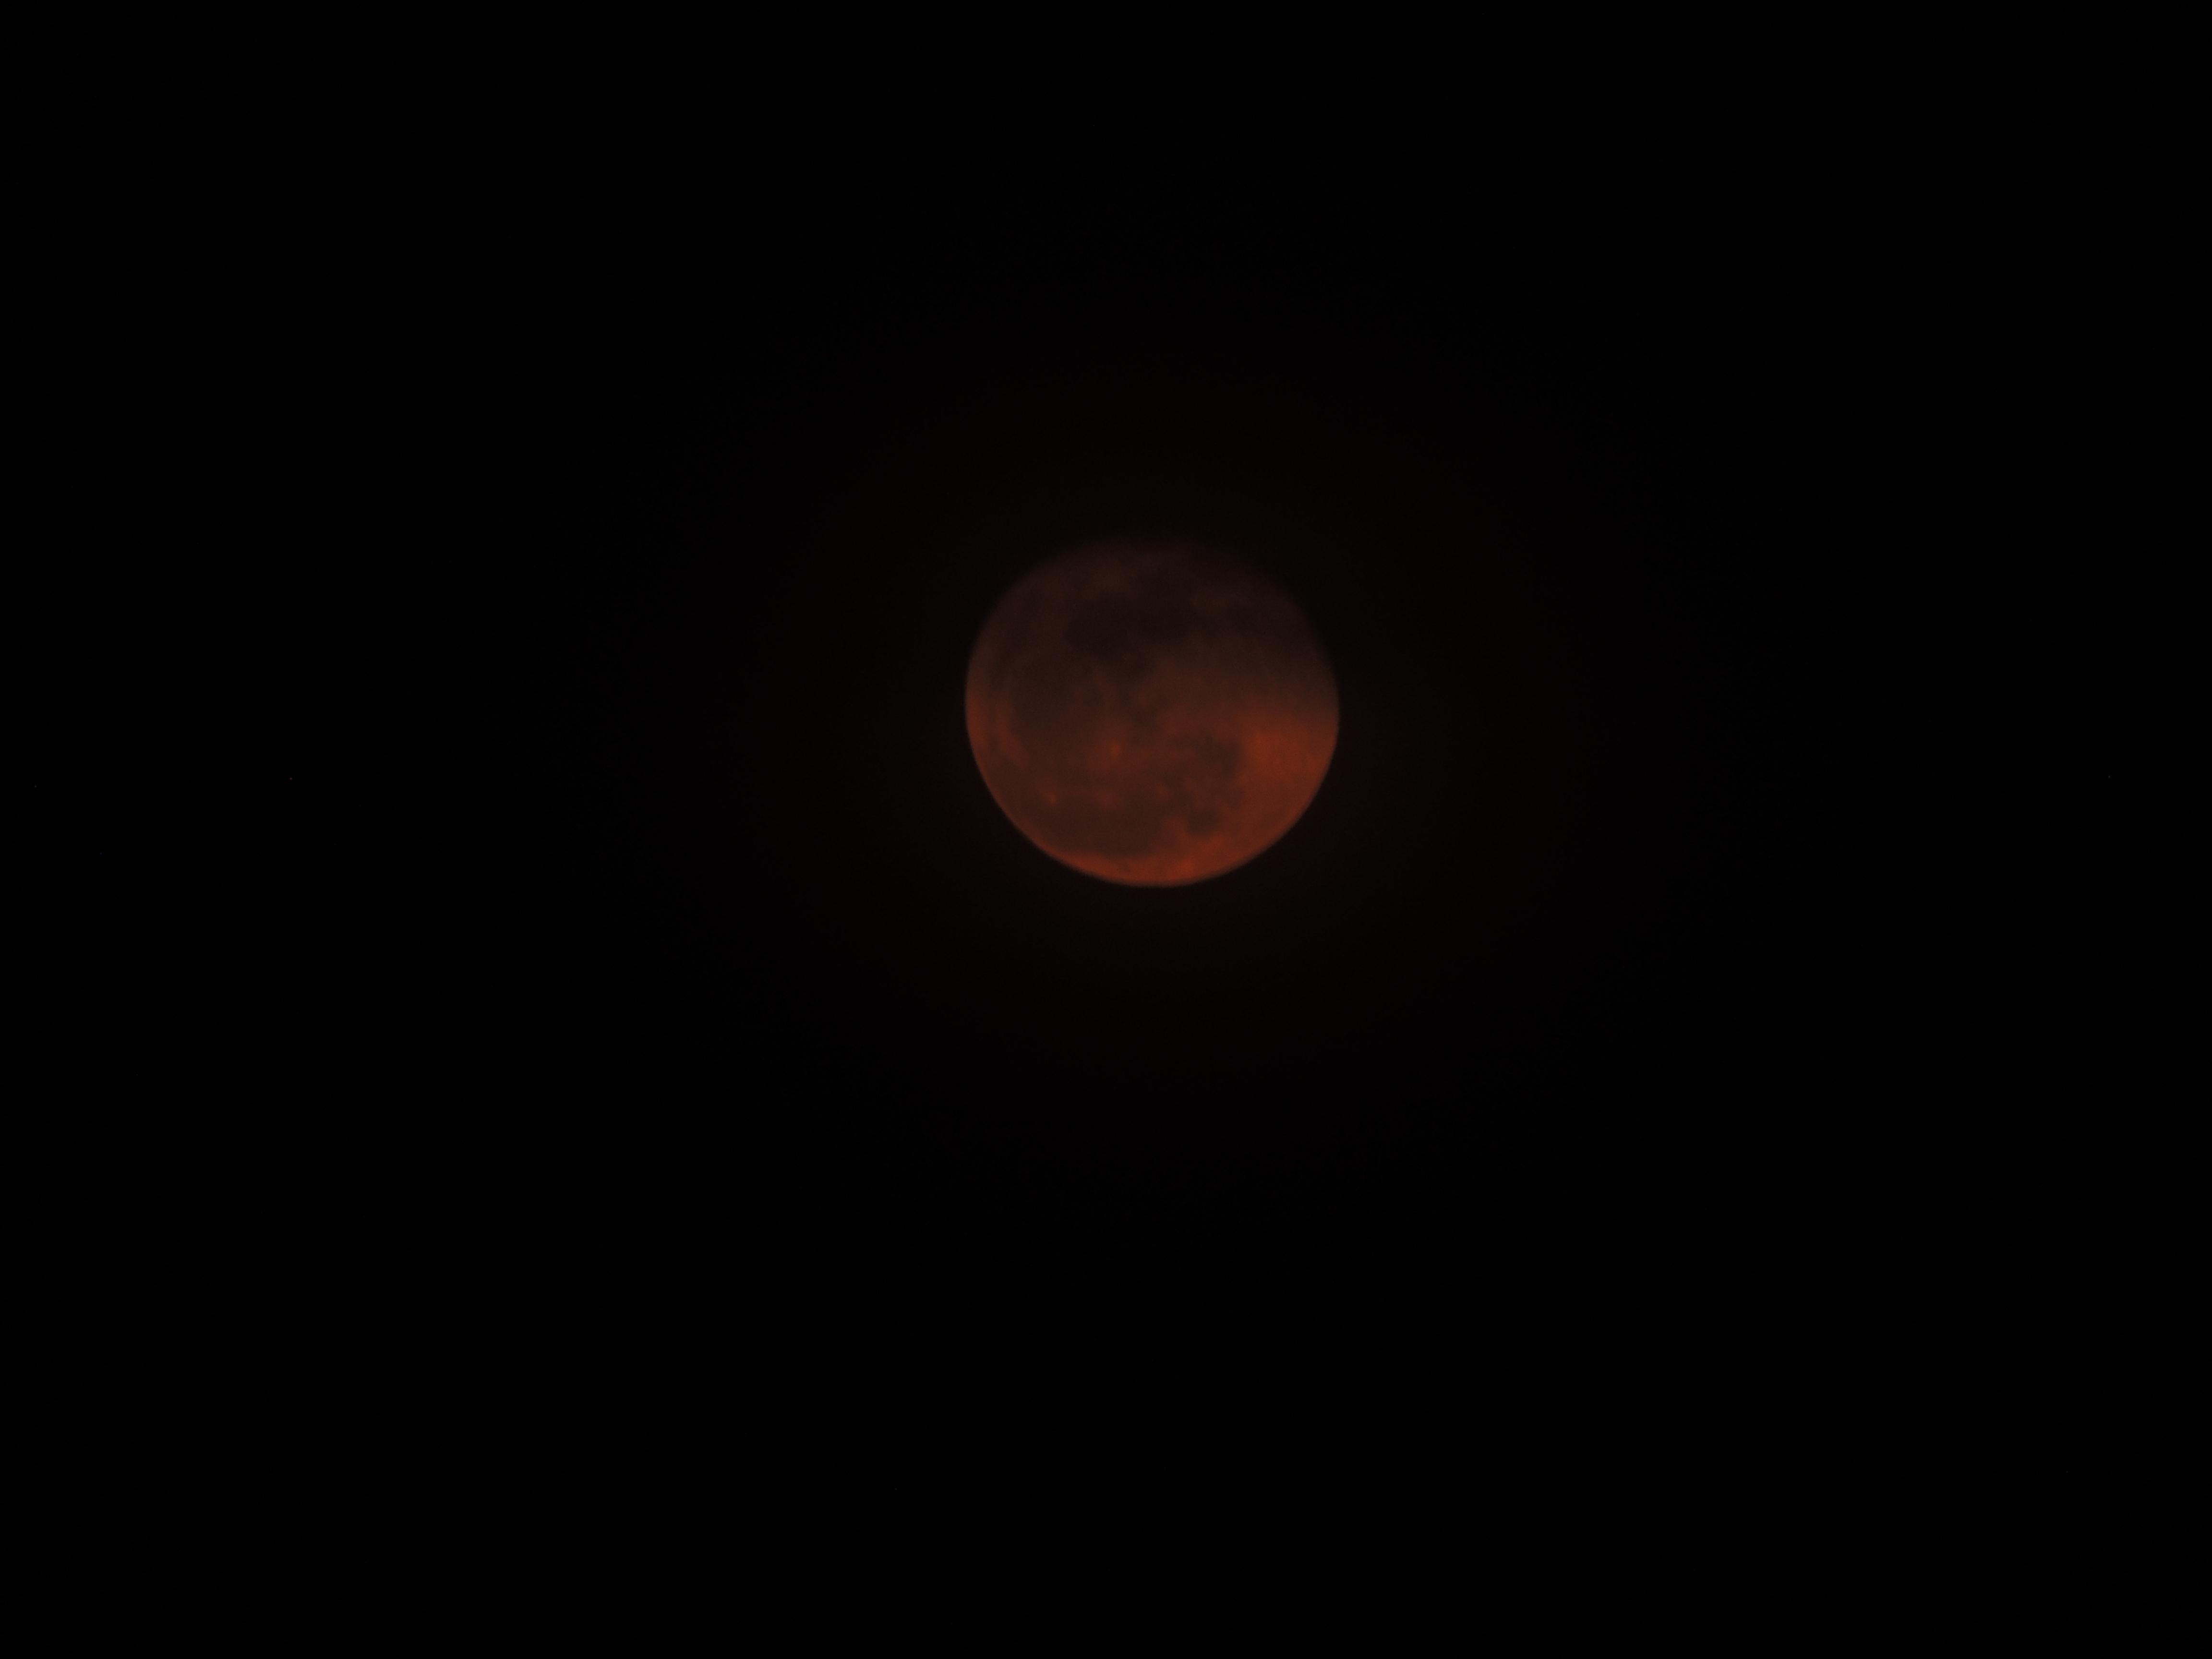
moon, clouds, black, sky, nature, celestial event, atmospheric phenomenon, atmosphere, astronomical object, moonlight, darkness, light, night, full moon, midnight, beauty, astronomy, event, space, lunar eclipse, universe